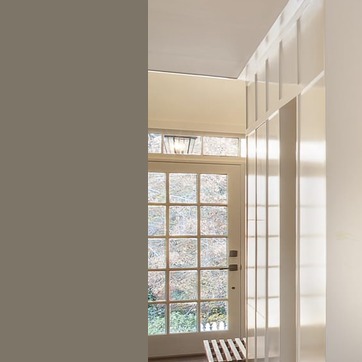
Material: glass